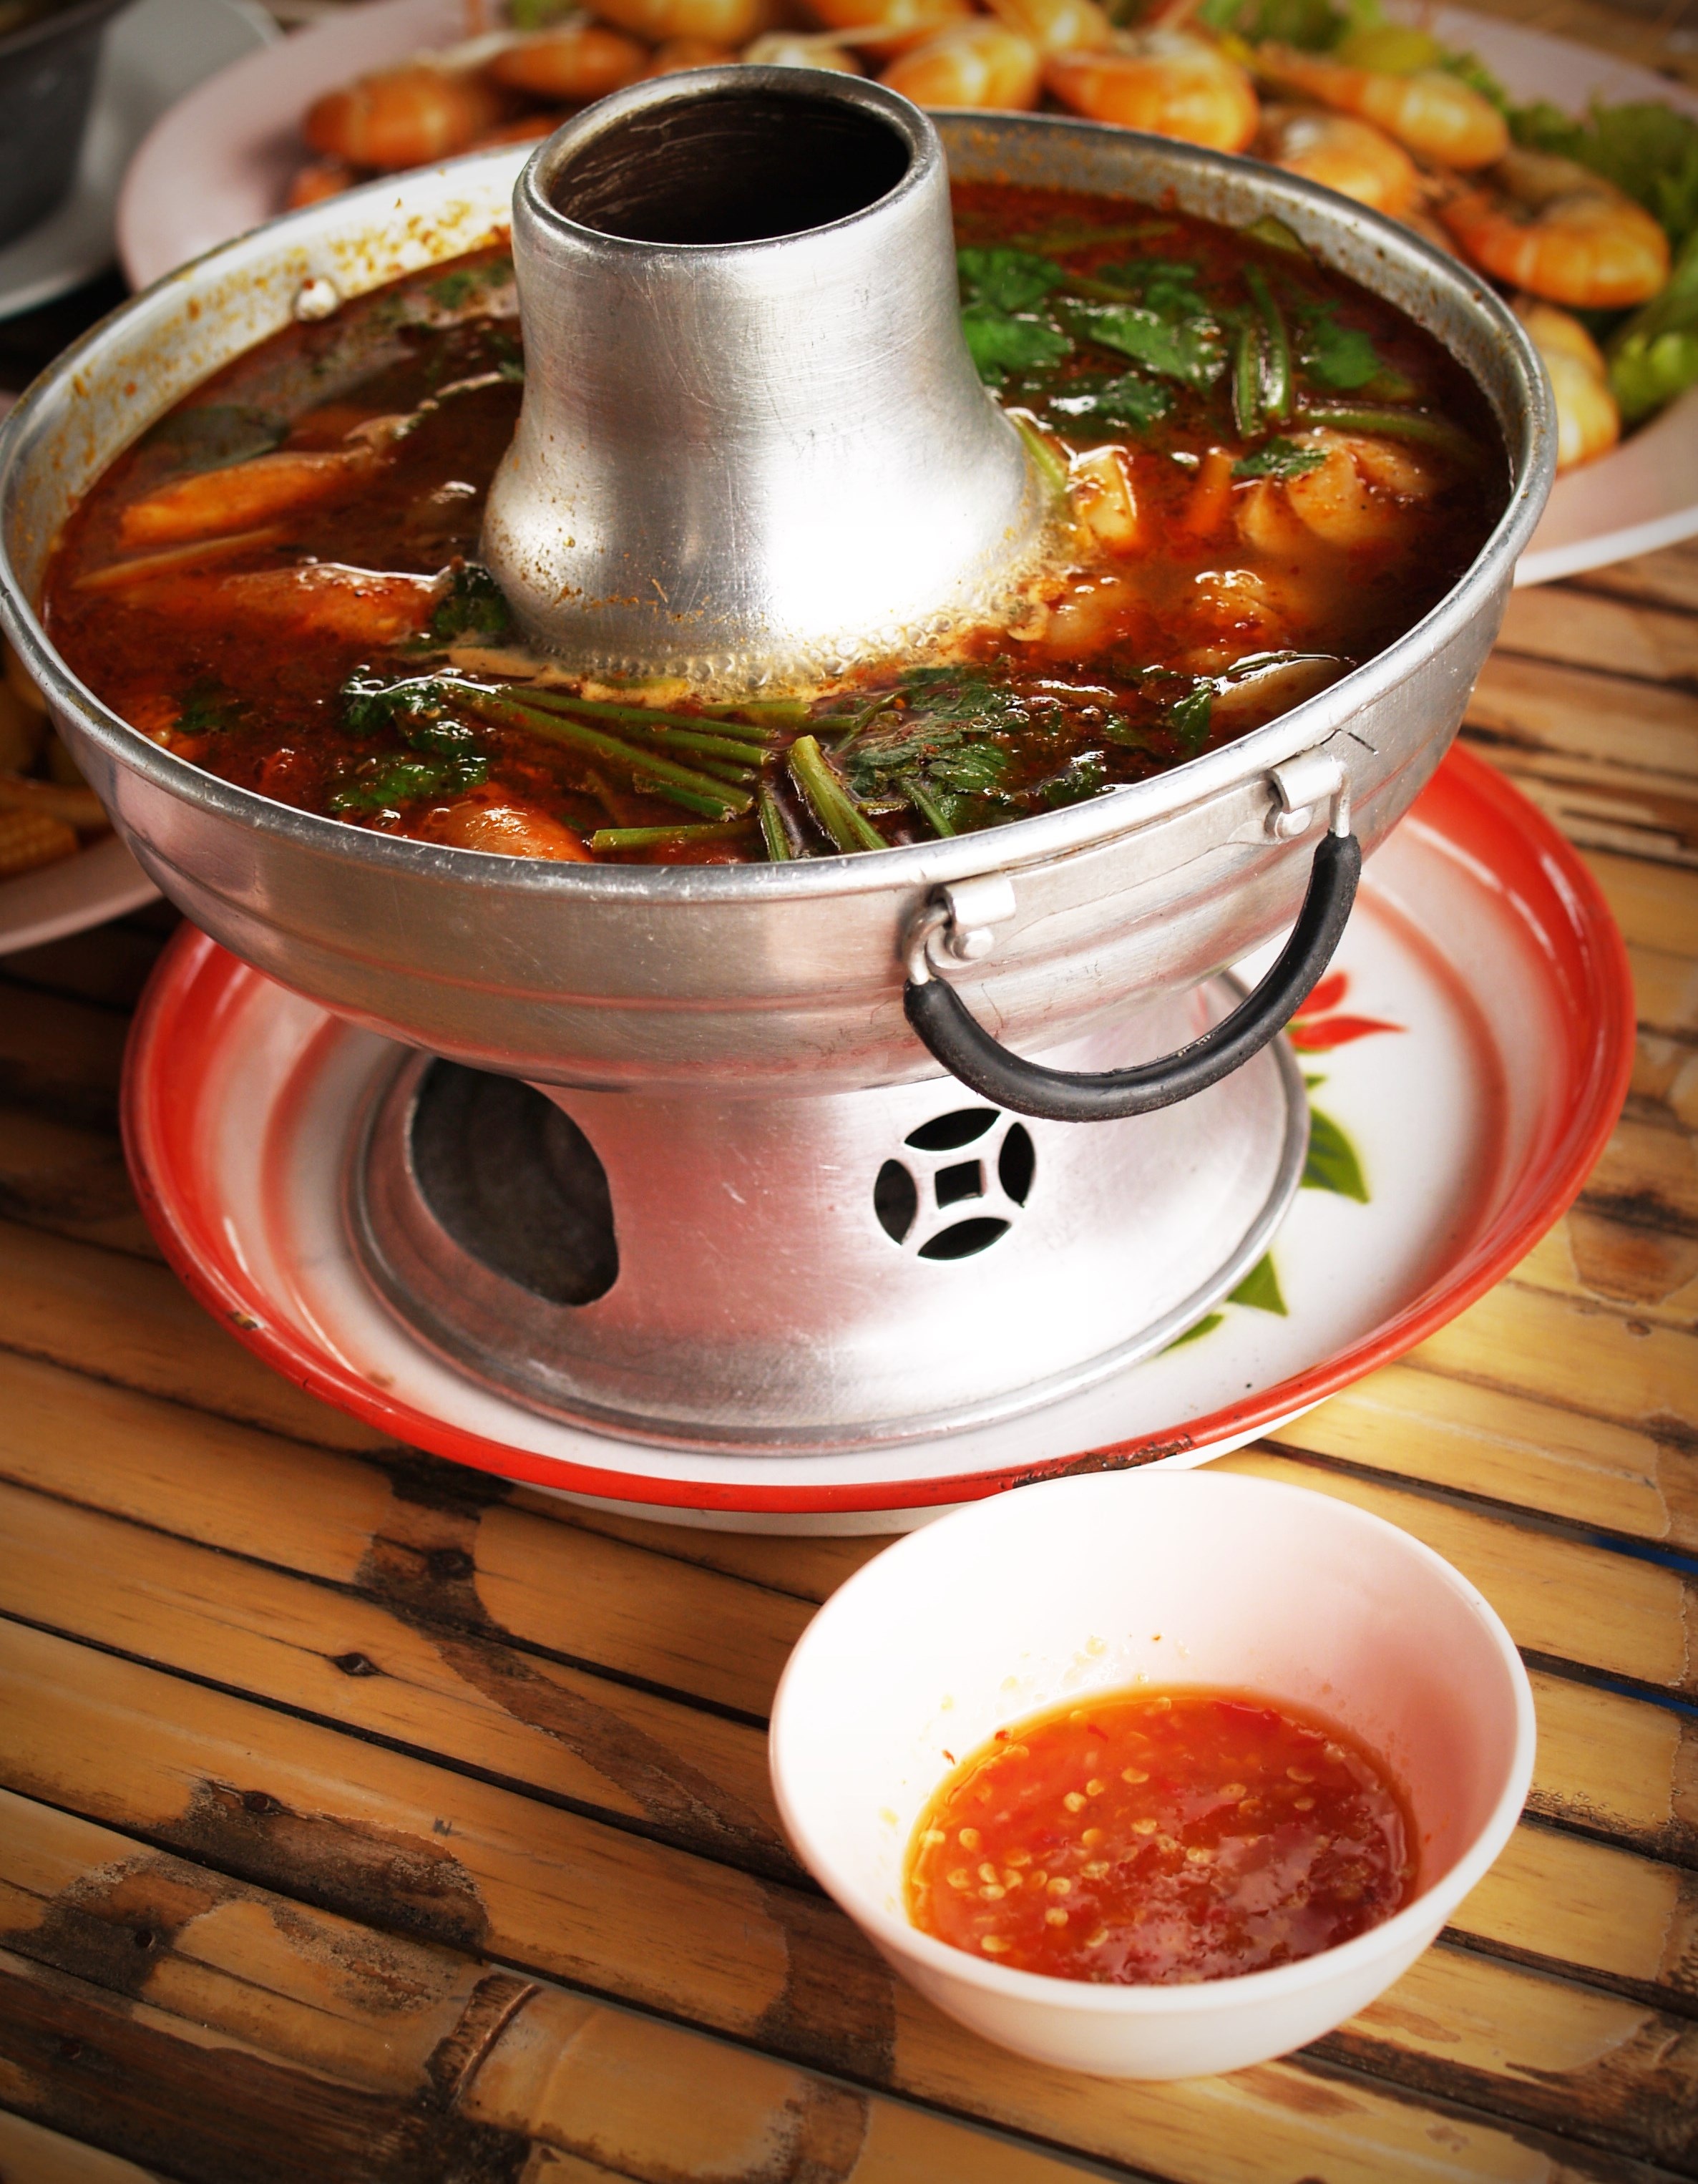
dish, food, produce, vegetable, cuisine, soup, orchid, asian food, coriander, food photography, tom yam, thai food, spicy food, chinese food, lime leaf, thai cuisine, thai soup with shrim, sweet and sour thai soup, thai soup, favorite thai food, hot and spicy, spicy thai soup, white plate set, tom yam kung, hot and spicy soup, hot and spicy thai soup, spicy soup, lemon grass, asian cuisine, hot pot